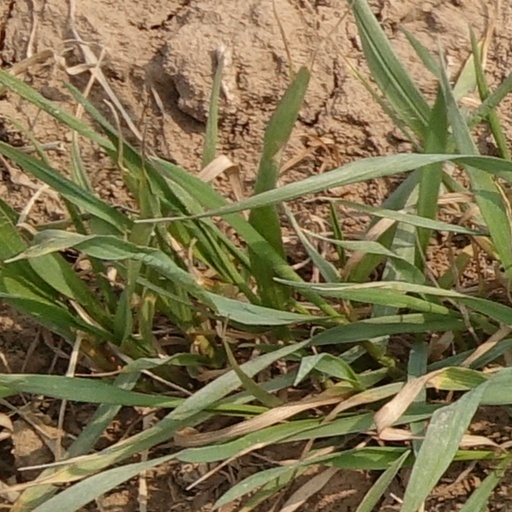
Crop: wheat